Armin Willingmann

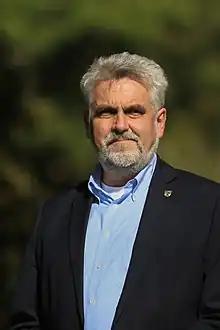

Armin Willingmann (born 13 January 1963) is a German legal scholar and politician of the Social Democratic Party (SPD) who has been serving as Deputy Minister-President and State Minister for Research, Energy, Climate Protection and the Environment in the government of Minister-President of Saxony-Anhalt Reiner Haseloff since 2021.